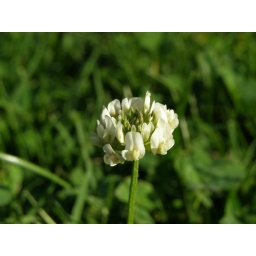
A flower that grows in the grass